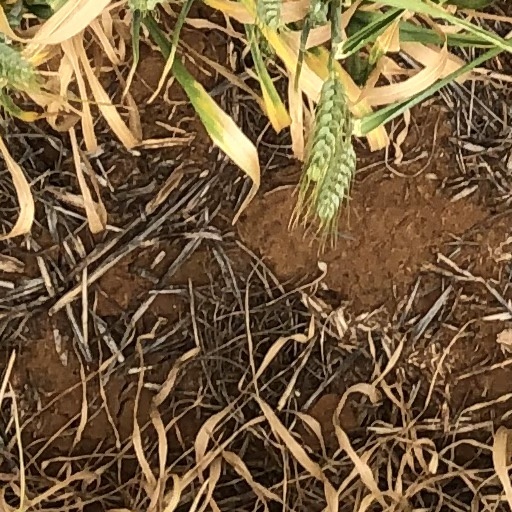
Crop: wheat